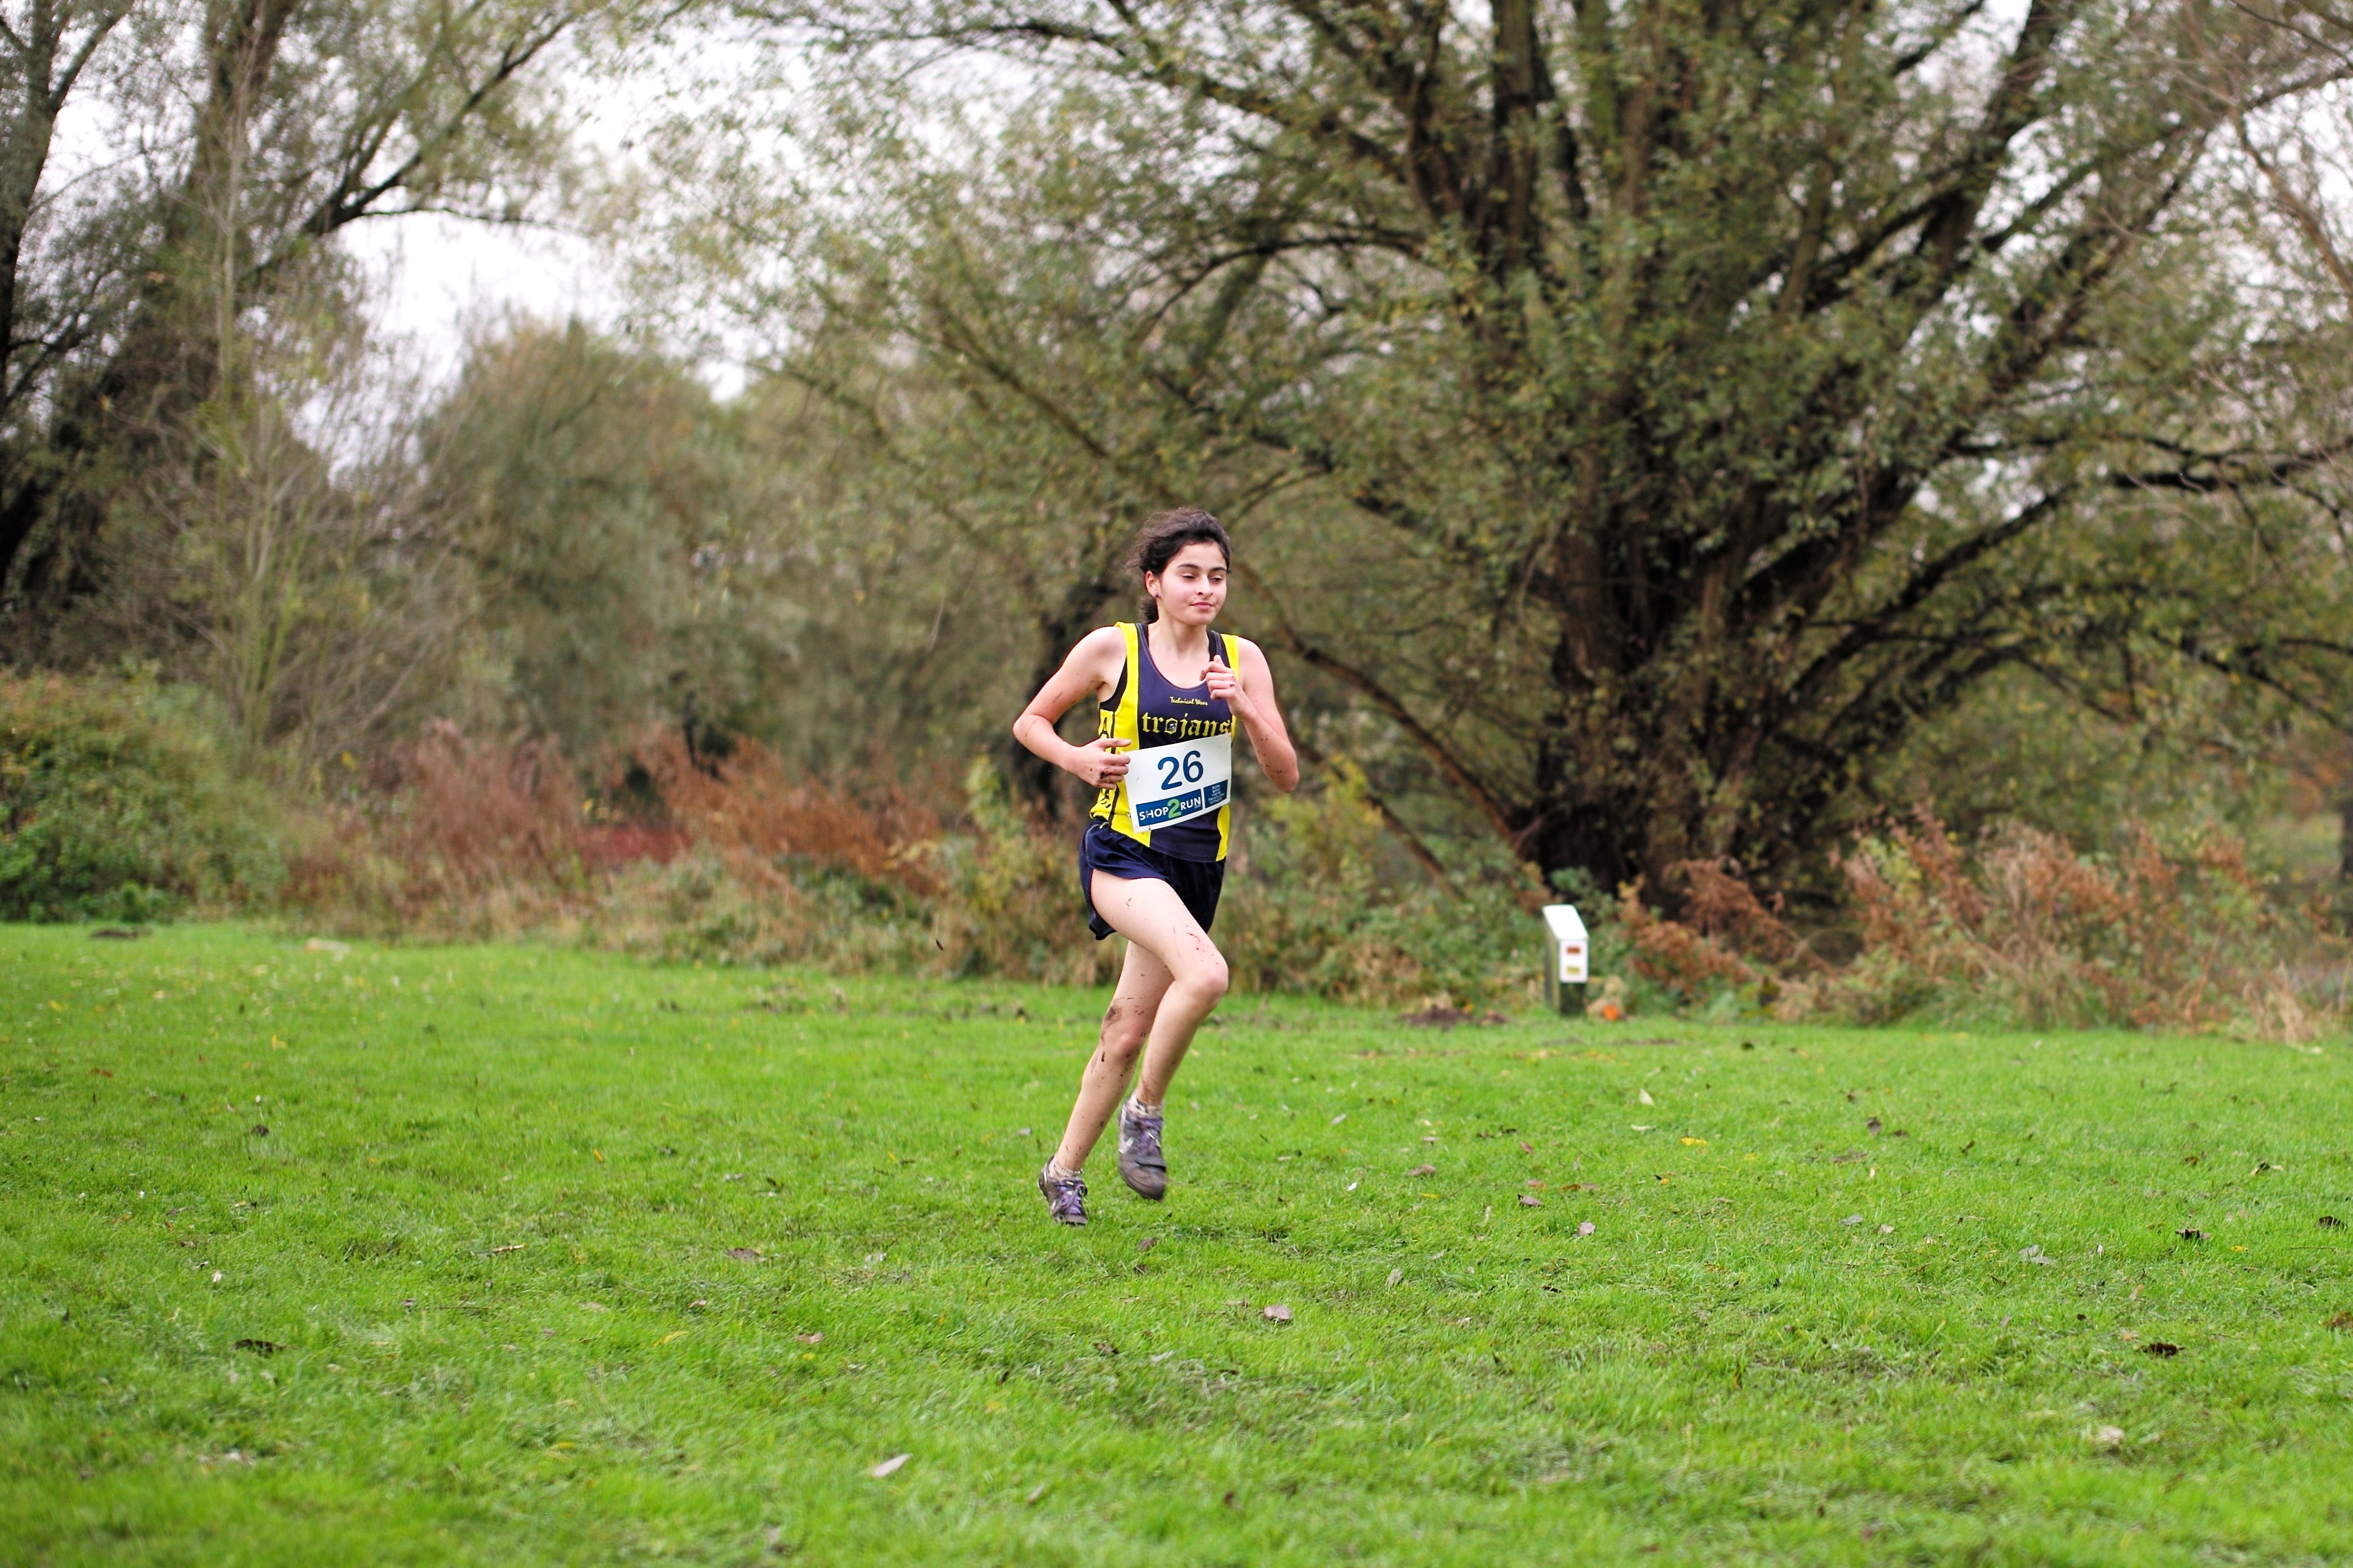
walking, person, trail, meadow, running, recreation, jogging, race, sports, endurance, athletics, physical exercise, outdoor recreation, human action, individual sports, endurance sports, ultramarathon, duathlon, cross country running, cross country cycling